Final Battle 2009

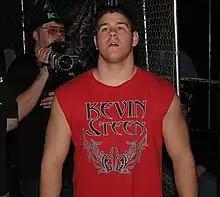
Kevin Steen garnered praise for his match

Overall, the pay-per-view was well received. Writing for the Pro Wrestling Torch, Sean Radican praised the main event between Aries and Black, awarding it four and a half stars out of five. He awarded the ROH World Tag Team Championship match four and a quarter stars out of five, calling it an "awesome match". He also praised the Steen and Generico-Young Bucks match, awarding it four and a half stars as well, and singled out Steen for praise, saying he was "great here selling the story of his knee injury". In his review, Michael Campbell of the Wrestling Observer also praised Steen's contribution to the show, saying he "put in an outstanding shift" and said the match was a "really superb tag" team match. He touted Sweeney's return, saying it gave the show a "real feel-good factor", and praised the "crisp, at times cutting edge duos sequences" on show in the American Wolves-Briscoes match.